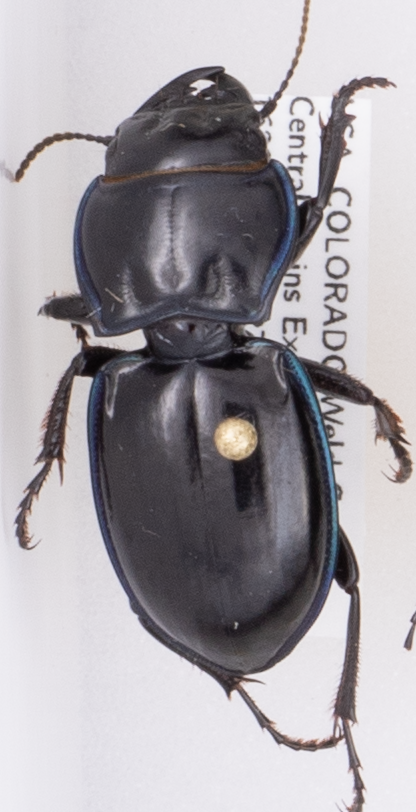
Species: Pasimachus elongatus
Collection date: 2018-08-30
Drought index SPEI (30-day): -0.932
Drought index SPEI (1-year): -0.764
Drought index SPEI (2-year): -0.746